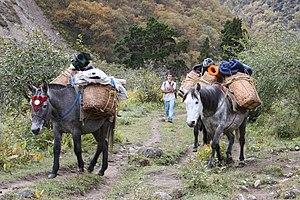
Le Bhoutan n'est pas un pays de tradition équestre, aussi l'histoire du cheval au Bhoutan est d'abord celle d'une utilisation des poneys de bât sur les chemins montagneux. Cinq races de chevaux sont élevées au Bhoutan.